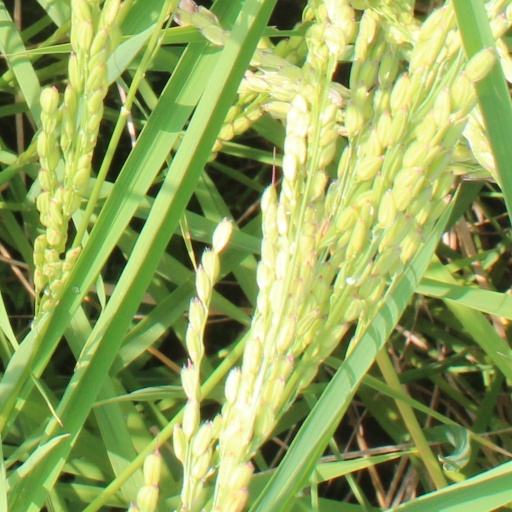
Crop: rice